Rose Flower Cup

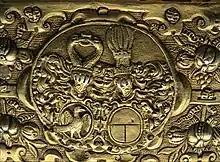
Detail

The Rose Flower Cup, which holds six litres (eight s) and has a weight of almost six kilos, is designed in the form of a generous barrel with two handles. Compared to normal tankards, its second handle was a necessity due to its massive size. As is the case with so-called peg tankards, it is fitted on the inside with pegs at regular intervals to mark the quantity each person is supposed to drink. The exterior is decorated with hunting scenes, probably as a reference to Frederick III, who was an enthusiastic huntsman. Hans and Anne Skovgaard's coat of arms is also part of the decoration. A red and white rose has been interpreted as representing the union of the sun and the moon giving birth to the "Filius philosophorum". A medallion on the interior of the cover, depicting David playing before King Saul, is most likely a reference to the recipient (Frederik) and the giver (Skovgaard). The exterior is also inscribed with the year "1577" as well as a verse: